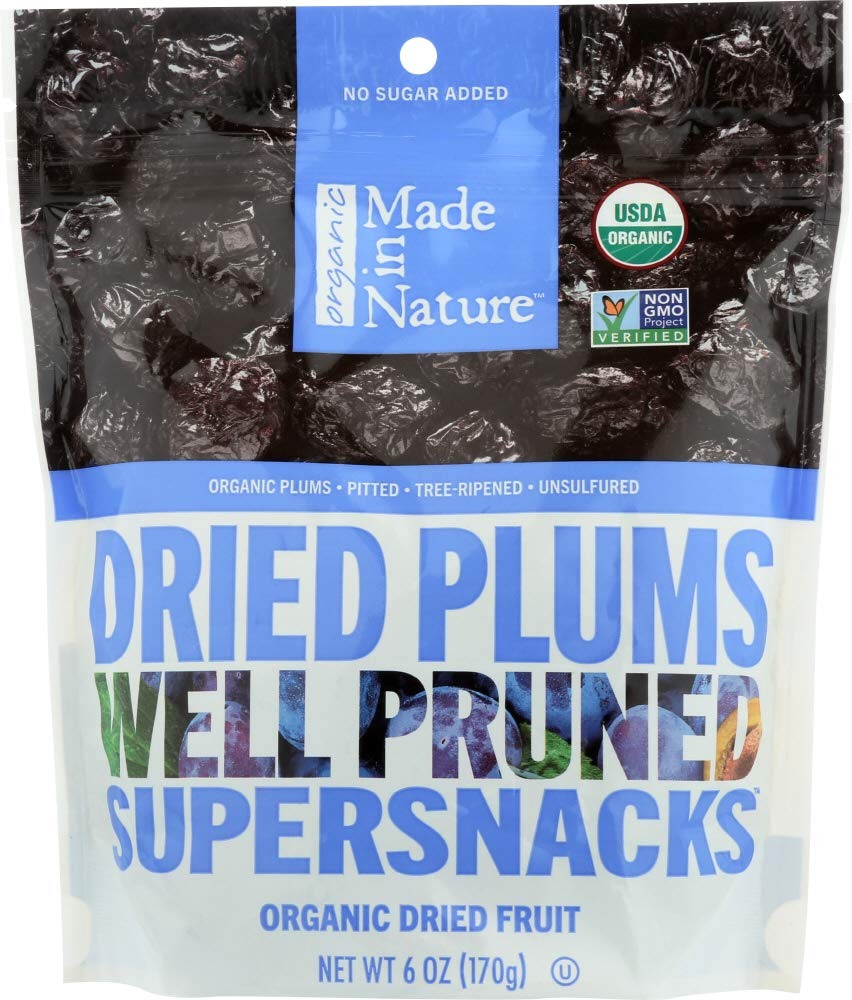
Item Name: Made In Nature Apricots ( 12x6 OZ)
Bullet Point: .....
Value: 12.0
Unit: Count

Price: 8.99